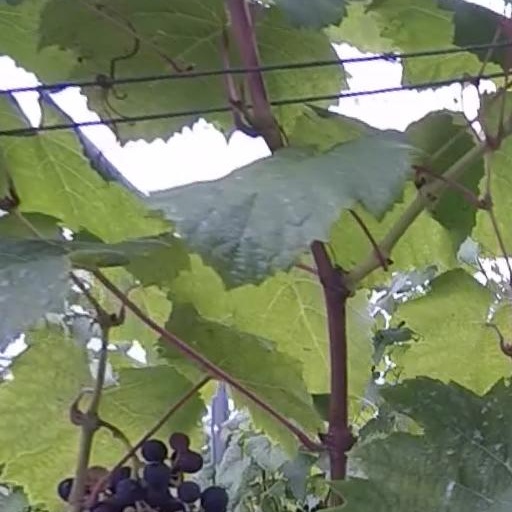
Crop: grape